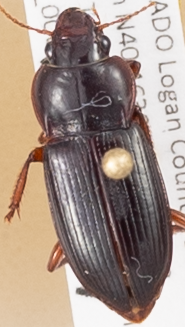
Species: Amara carinata
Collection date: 2015-09-17
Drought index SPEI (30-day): -1.45
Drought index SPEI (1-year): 0.54
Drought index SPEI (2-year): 1.28